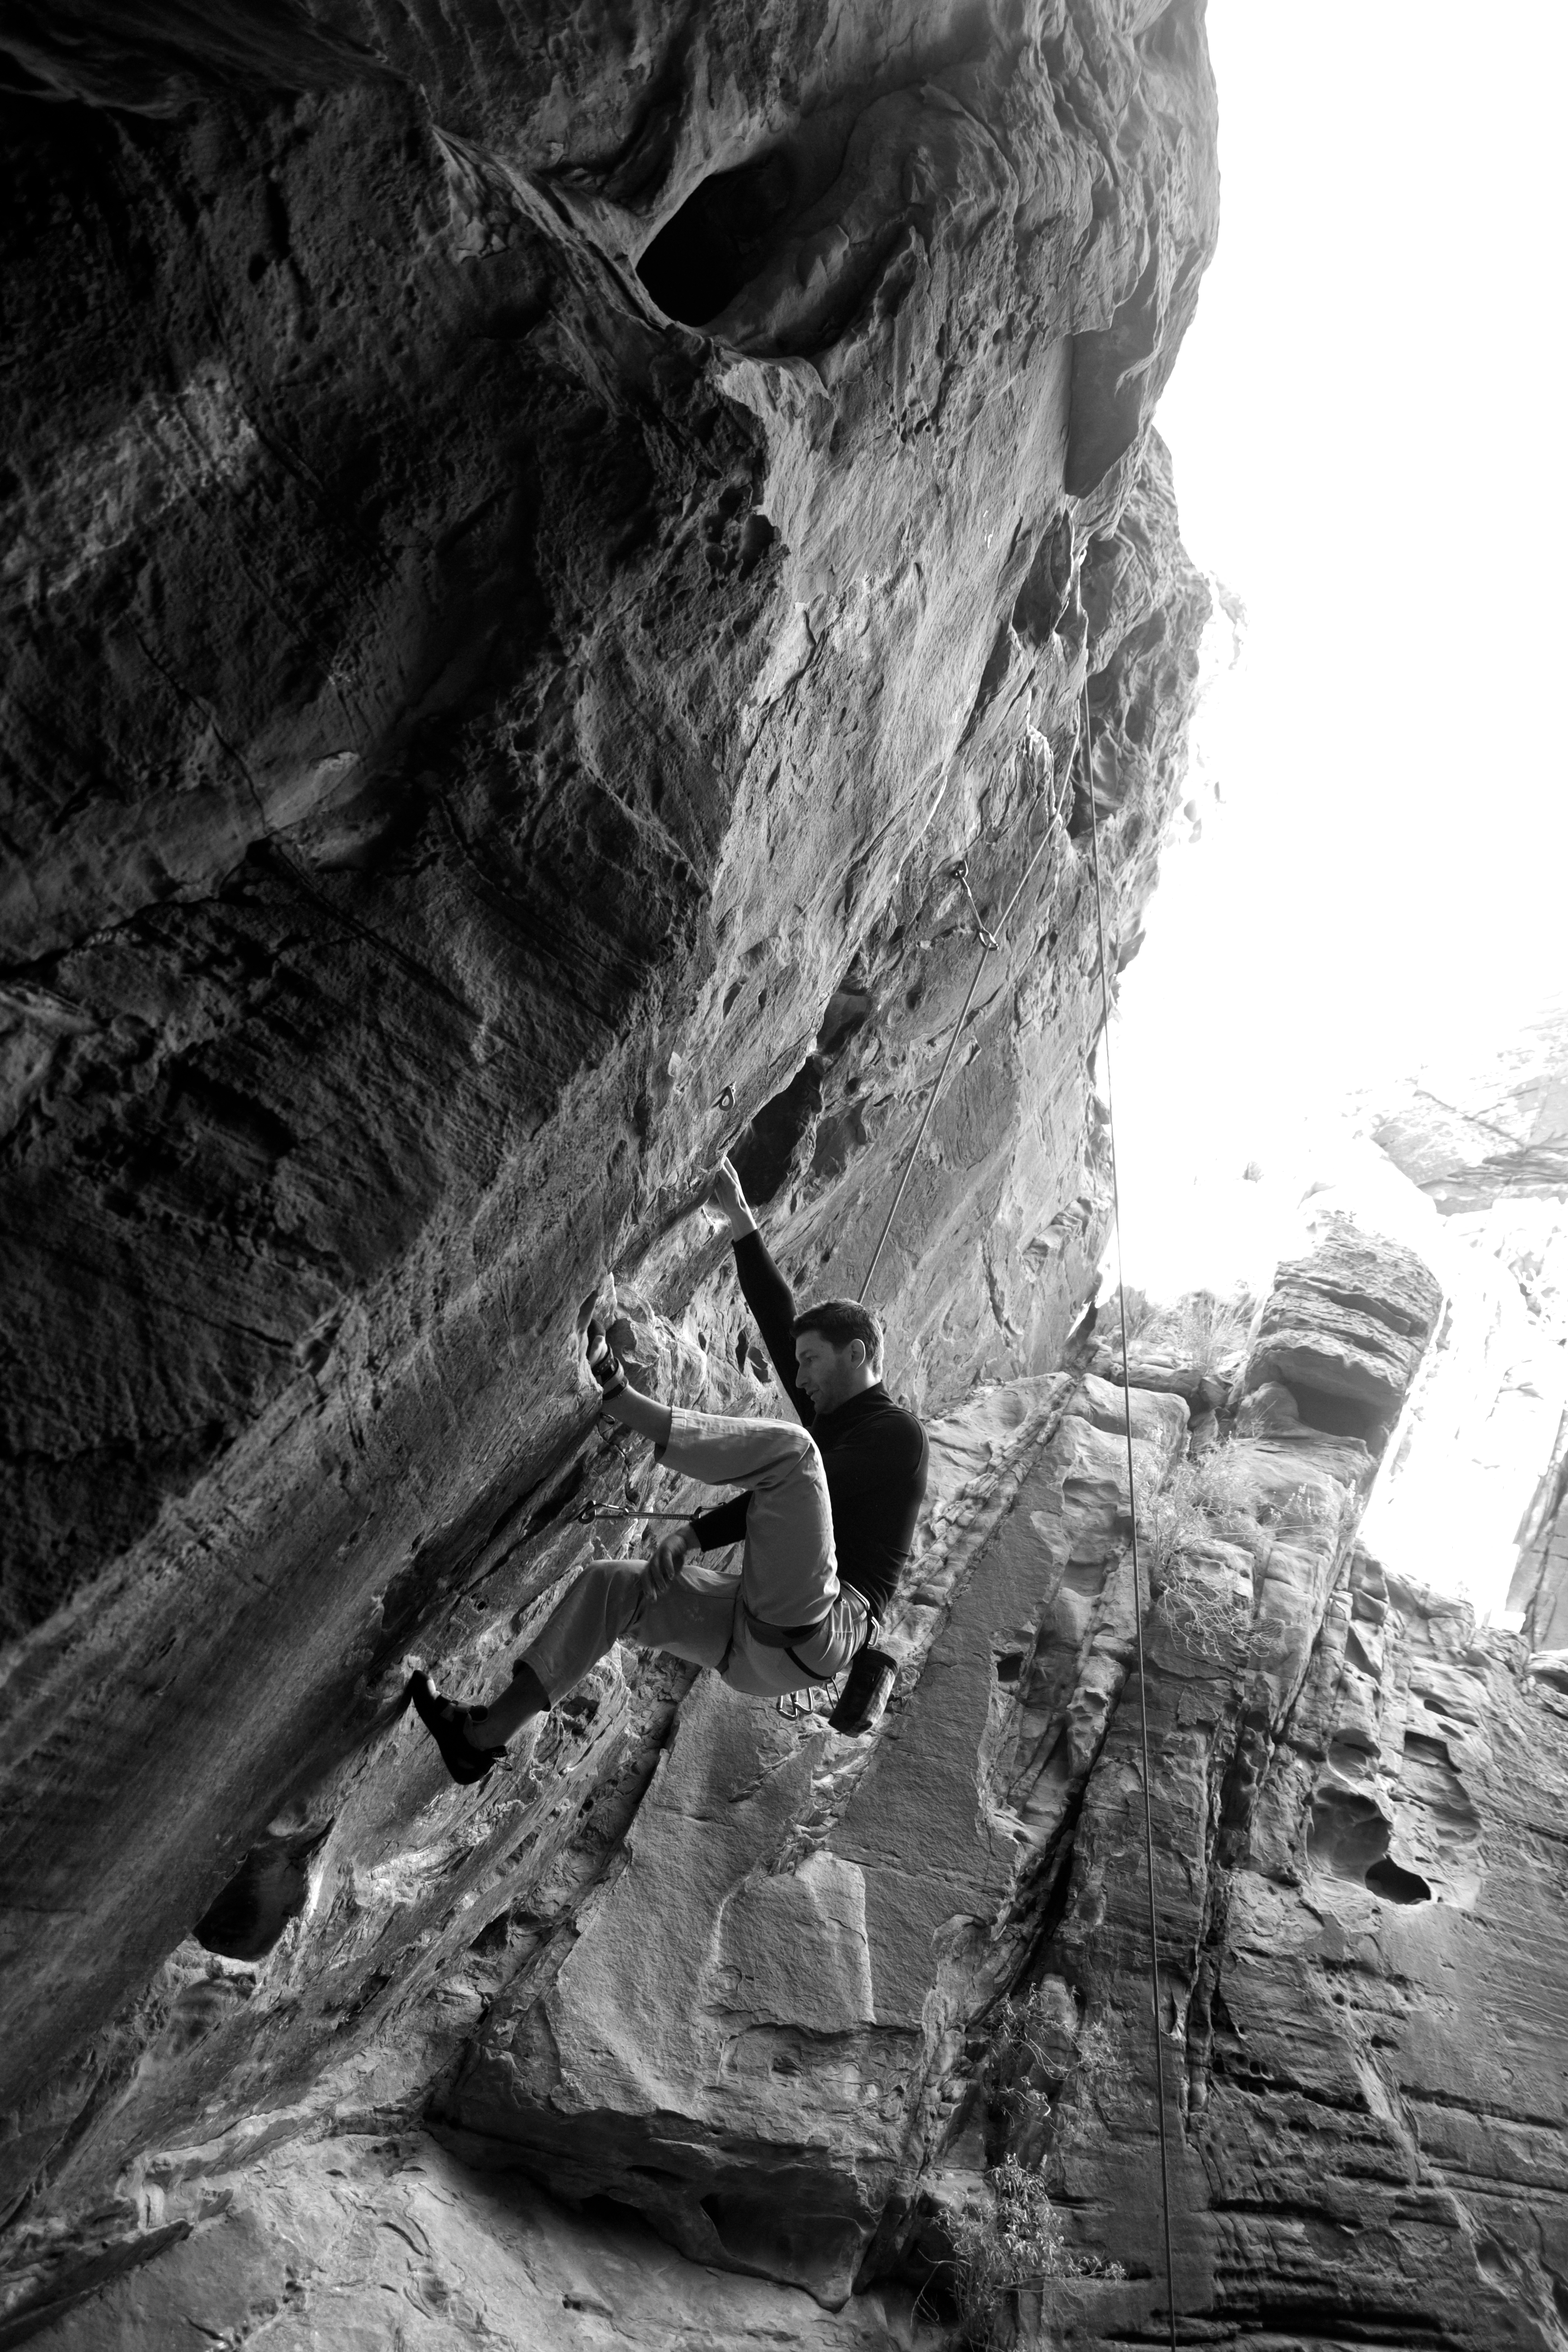
rock, black and white, adventure, recreation, portrait, red, action, canon, climbing, rock climbing, monochrome, extreme, extreme sport, rocks, bw, eos, sports, canon7d, 7d, las, vegas, nevada, textures, tamron1750, monochrome photography, outdoor recreation, sport climbing